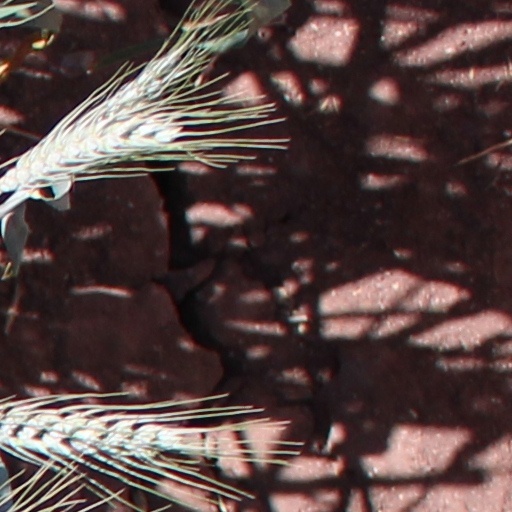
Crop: wheat